Question: What color are the leaves on the trees?
Tambaya: Menene launin ganyenyakin kan bishiyoyin?
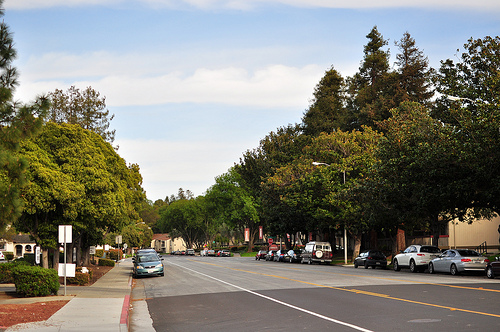
Answer: Green.
Amsa: Kore.